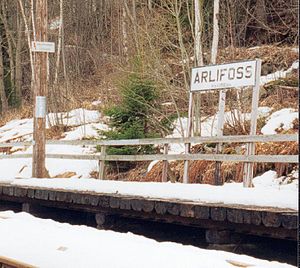
Årlifoss Station
Årlifoss Station er en tidligere jernbanestation på Tinnosbanen, der ligger i Notodden kommune i Norge. Den åbnede i 1914 under navnet Aarlifoss, men stavemåden blev til Årlifoss i april 1921. Fra starten havde den status af station, men 1. marts 1924 blev den nedgraderet til holdeplads og 30. maj 1965 til trinbræt. 12. juli 1982 blev den flyttet 34 m mod nord, og stationsbygningen, der var tegnet af Thorvald Astrup, blev revet ned. Stationen bestod derefter af et spor og en perron af træ. Persontrafikken på banen blev indstillet 1. januar 1991 og godstrafikken 5. juli samme år. Banen eksisterer dog stadig, og Årlifoss fremgår stadig af Jernbaneverkets stationsoversigt.